Ruta chalepensis

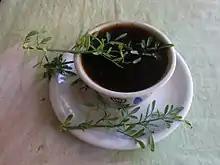
Ruta "Tena Adam" in coffee in Ethiopia

Ruta chalepensis is a species of flowering plant in the Rutaceae family known by the common name fringed rue. It is native to the Mediterranean and is found elsewhere as an introduced species. It is a perennial herb growing up to 80 centimeters tall. The leaves are compound, each divided into several segments which are subdivided into smaller leaflets. The inflorescence is a cluster of flowers, each with four or five bright yellow petals with rolled, fringed edges. The fruit is a textured capsule which is divided into pointed lobes.